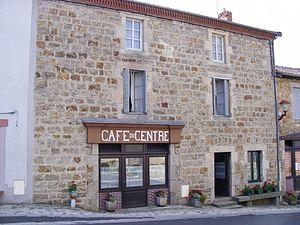
Café du Centre Marat
Marat est une commune française, située dans le département du Puy-de-Dôme en région Auvergne-Rhône-Alpes.